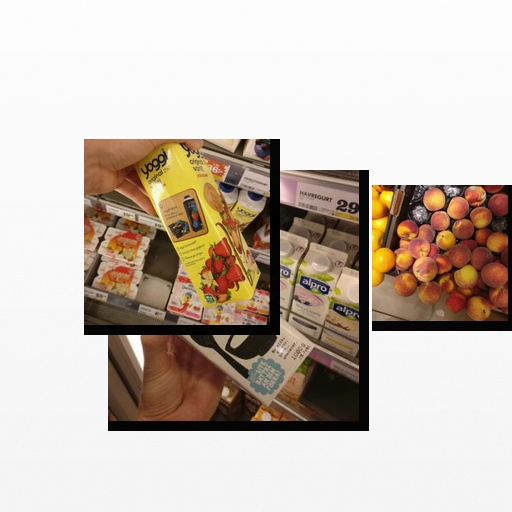
Food items: peach, strawberry_yoghurt, oat_yogurt